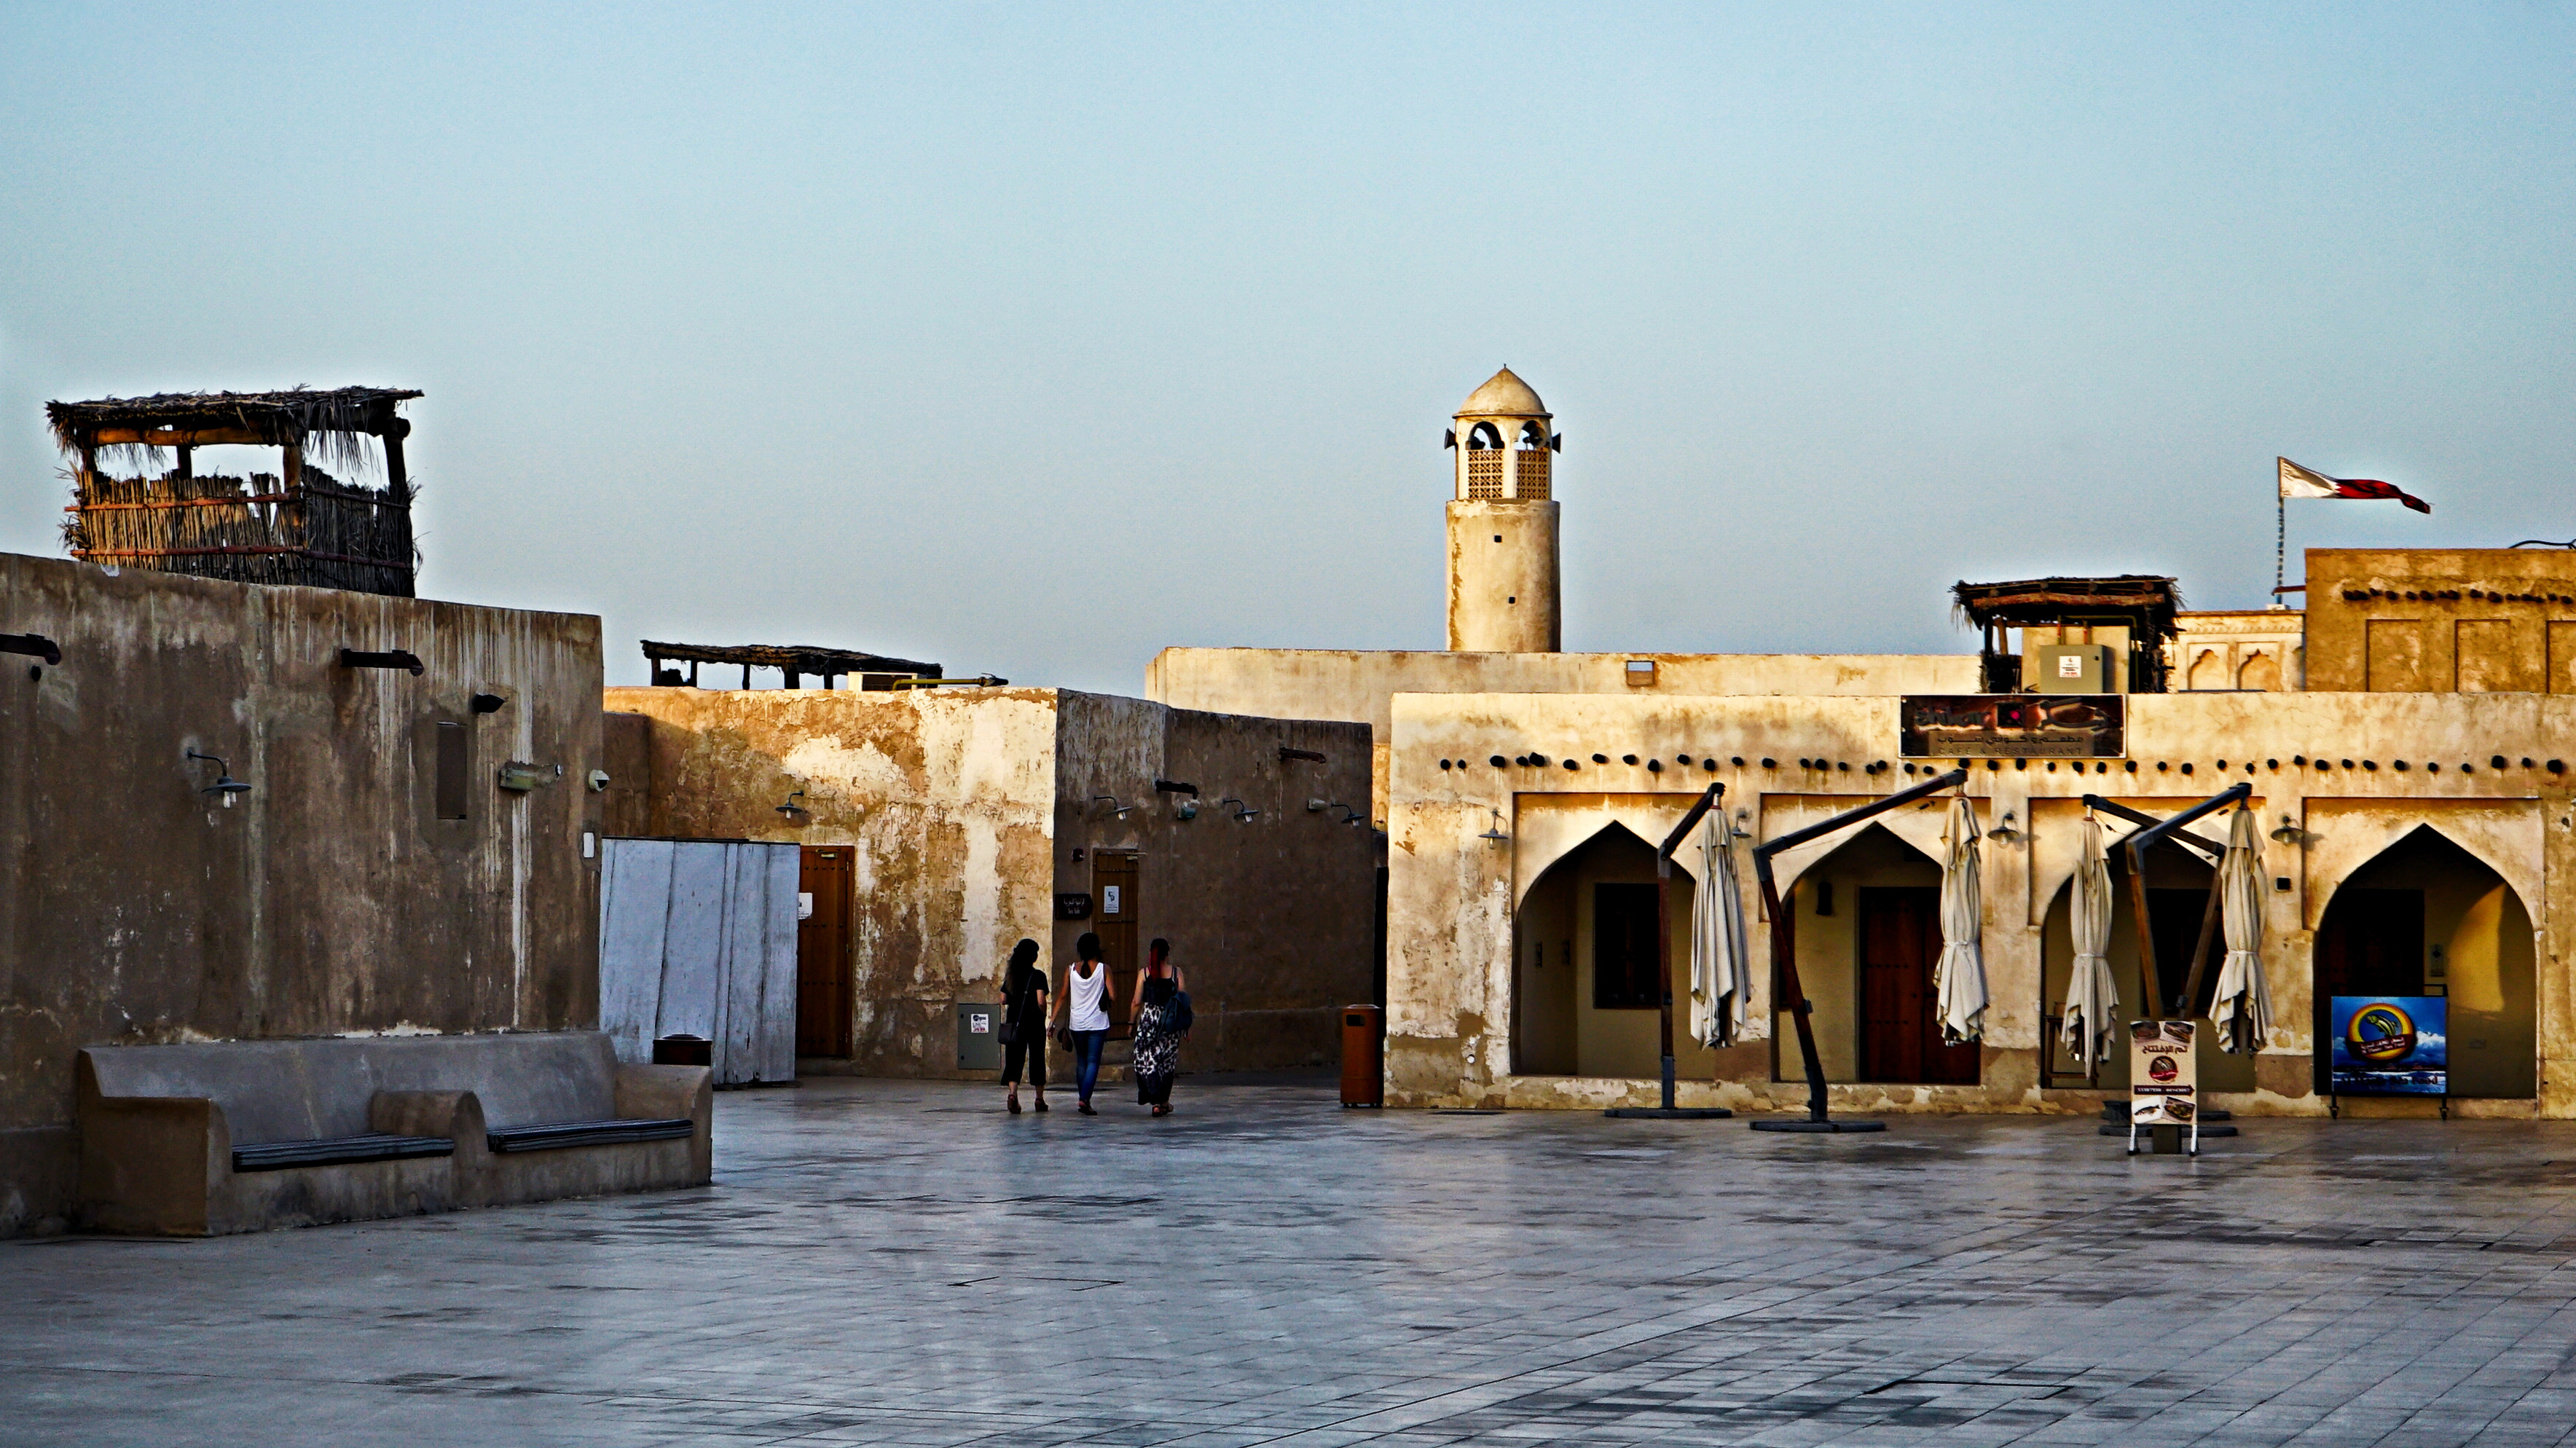
holy places, historic site, building, ancient history, fortification, tourism, mosque, history, architecture, city, arch, ruins, unesco world heritage site, caravanserai, place of worship, khanqah, evening